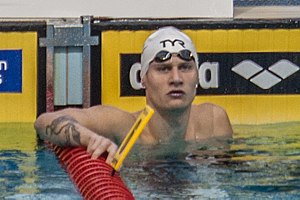
Viktor Bromer
Bromer ved EM i kortbanesvømning 2015, Netanya
Viktor Bregner Bromer er en dansk svømmer. Han vandt guld i 200 meter butterfly ved EM i svømning 2014 og har vundet sølv i samme distance ved EM i kortbanesvømning. Han er indehaver af den danske og nordiske rekord i 200 meter butterfly. Han har kvalificeret sig til OL 2016 i 200 meter butterfly.